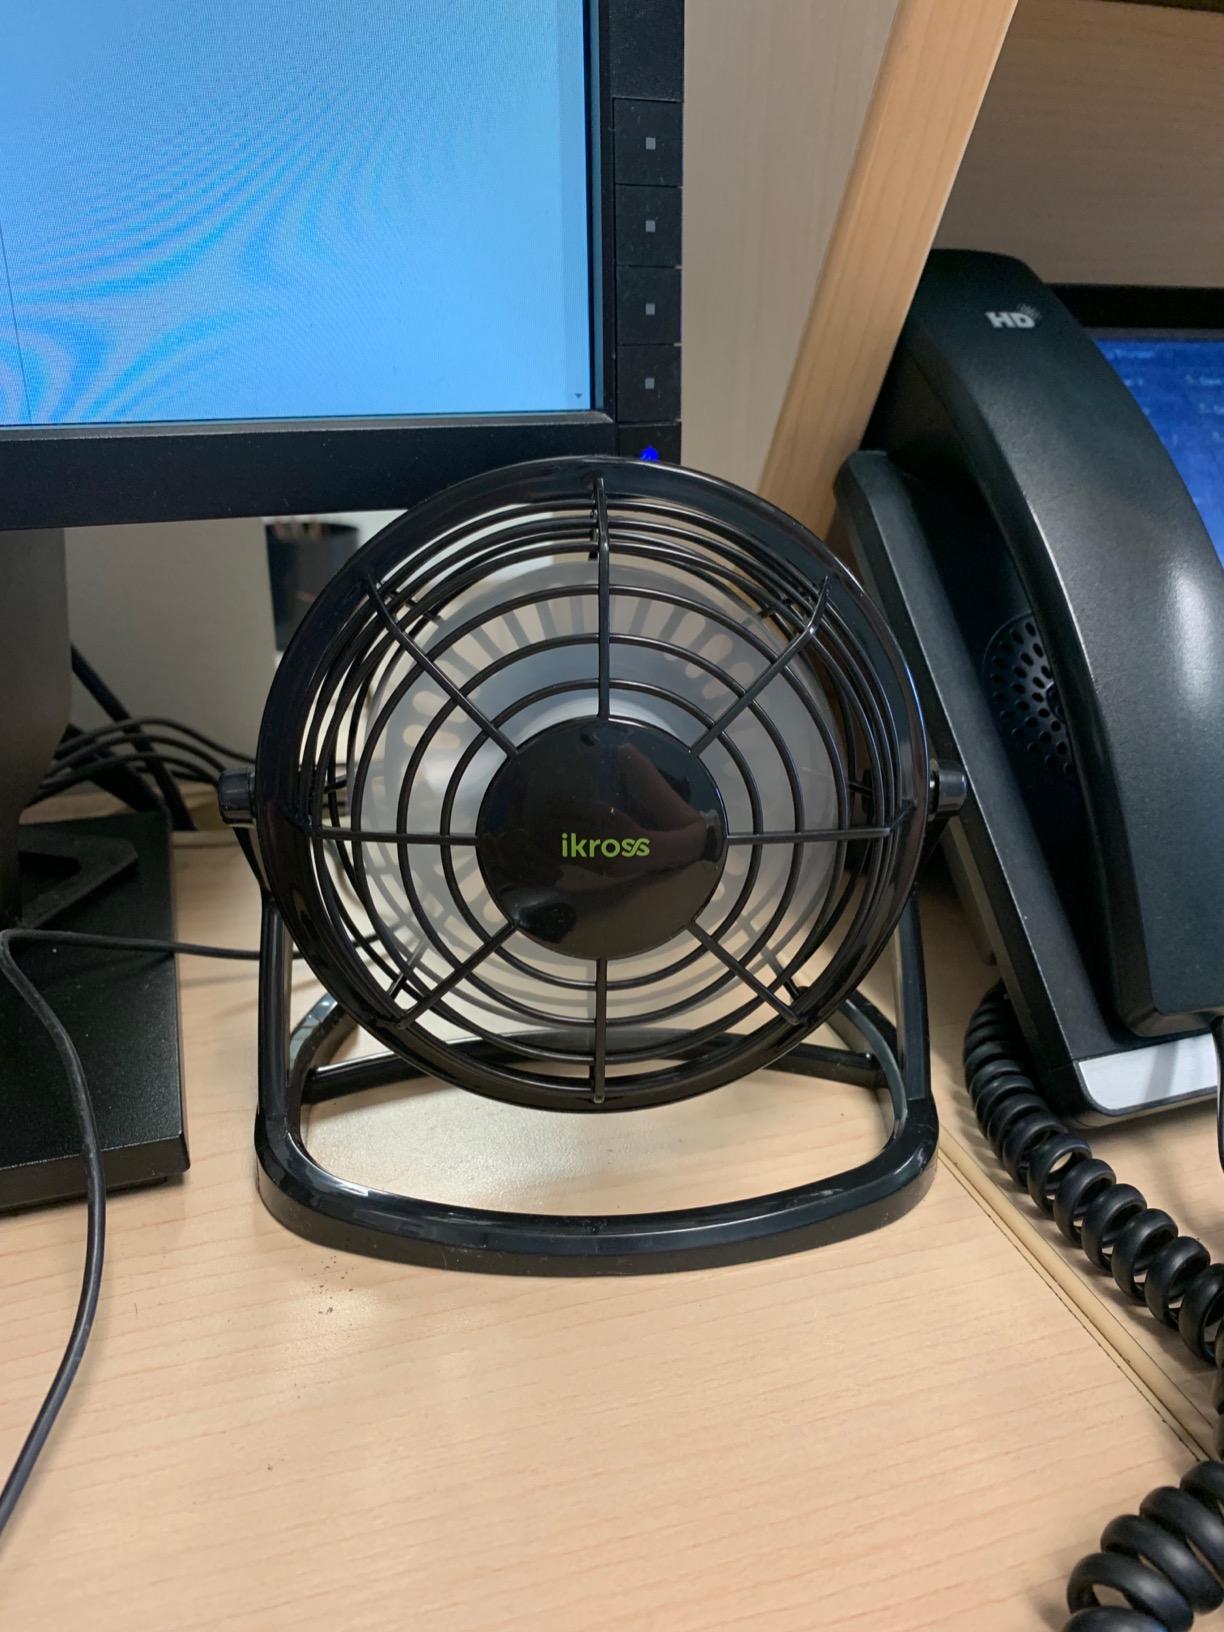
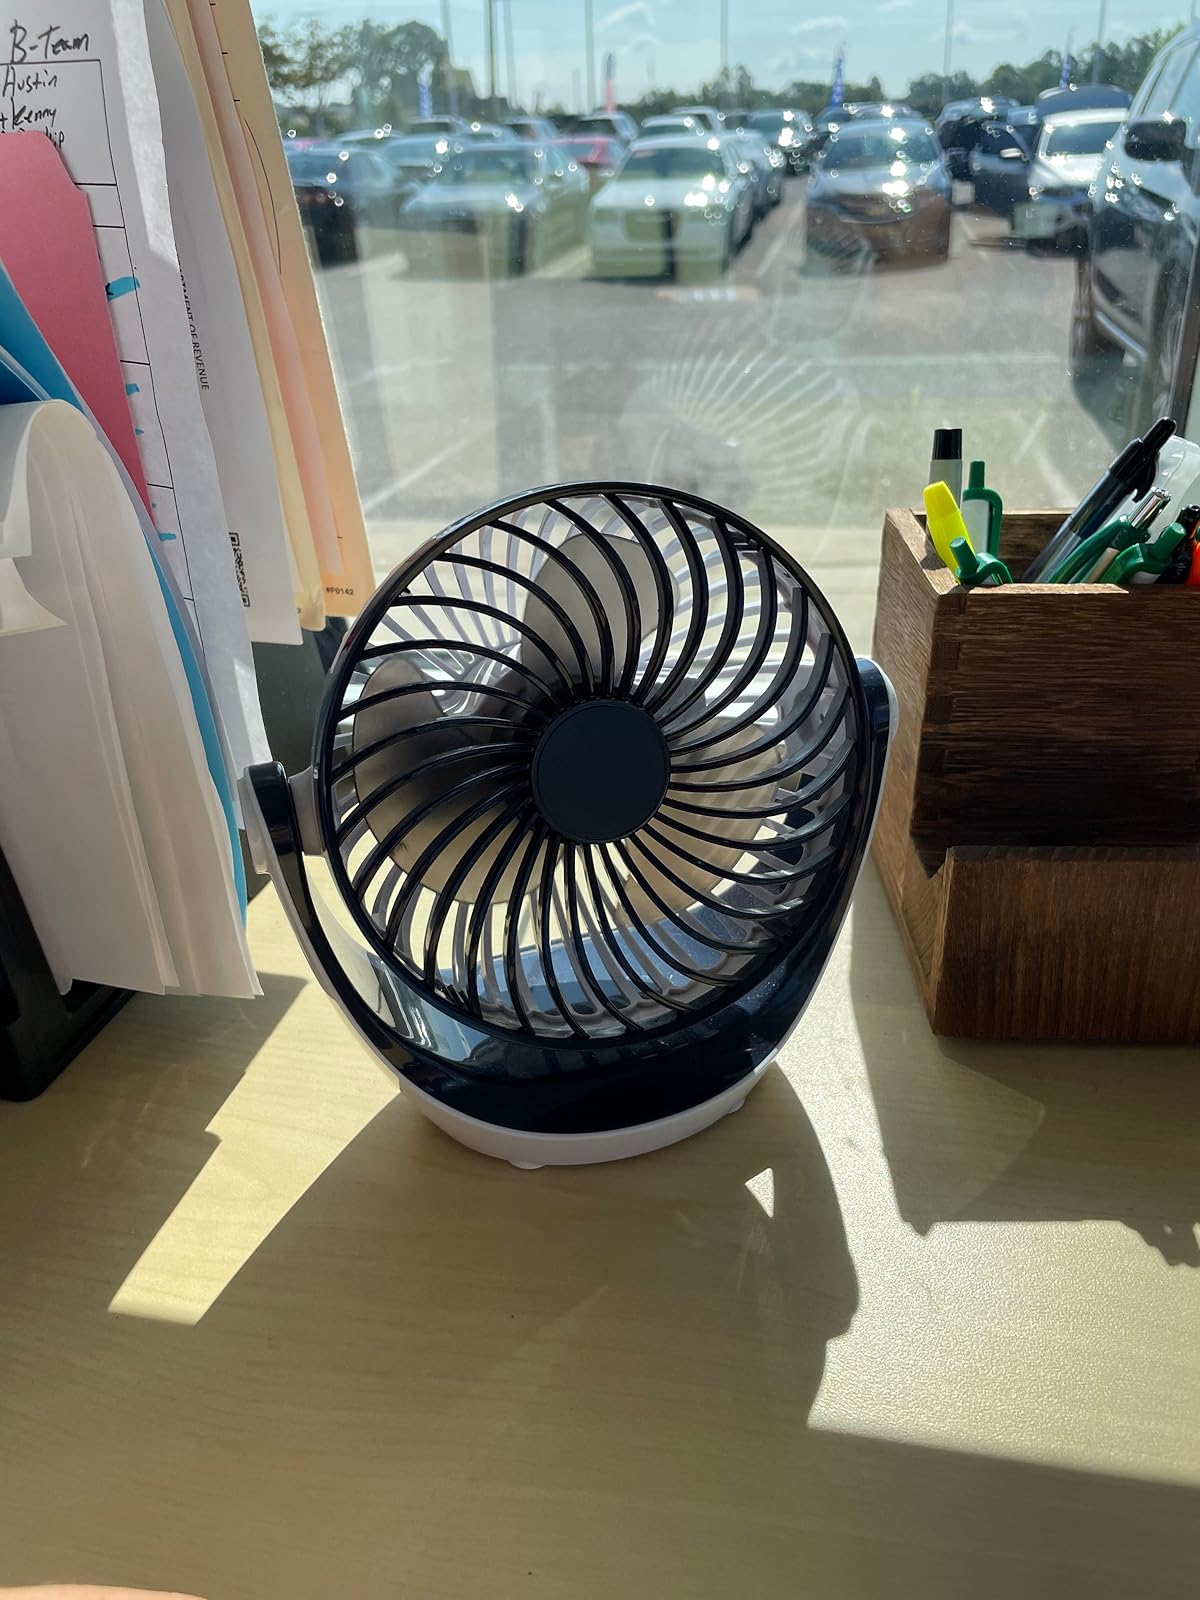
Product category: fan
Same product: no